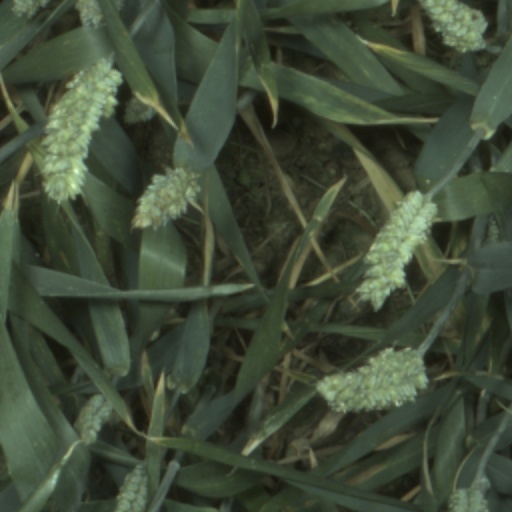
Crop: wheat